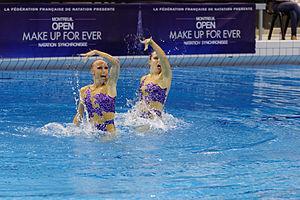
Soňa Bernardová, née le 2 février 1976 à Brno, est une avocate et nageuse synchronisée tchèque.